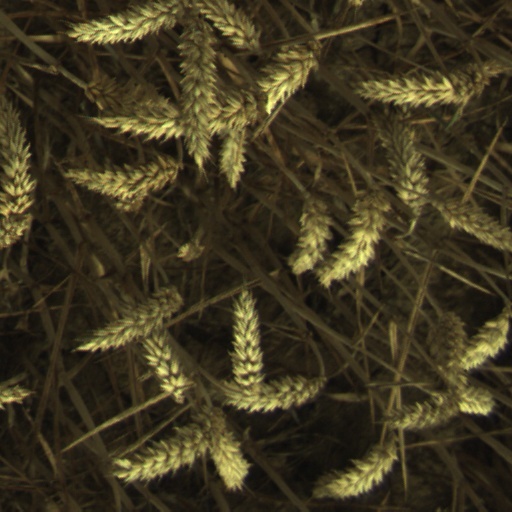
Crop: wheat